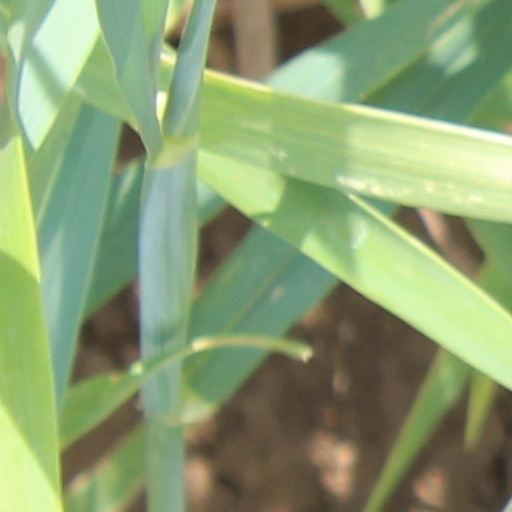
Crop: wheat